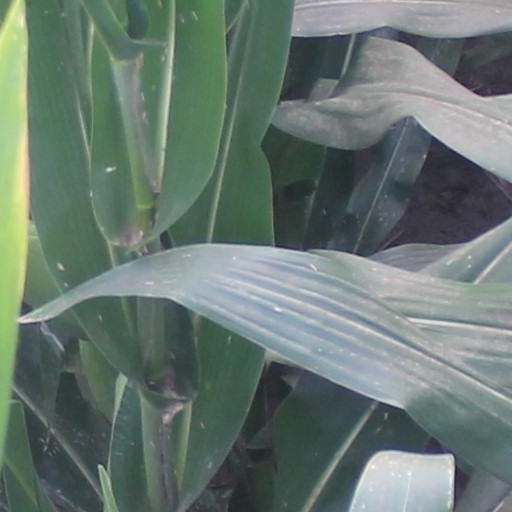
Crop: maize; corn